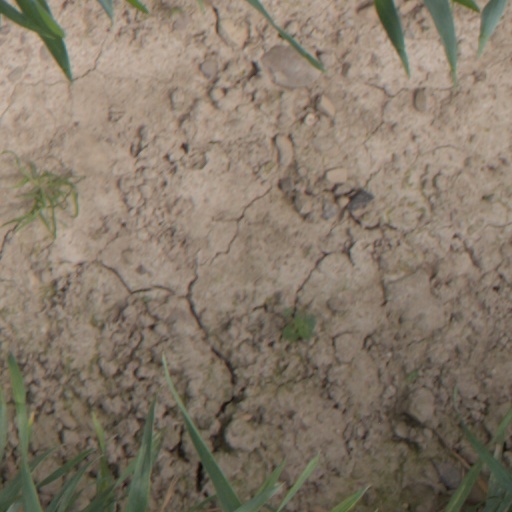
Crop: wheat